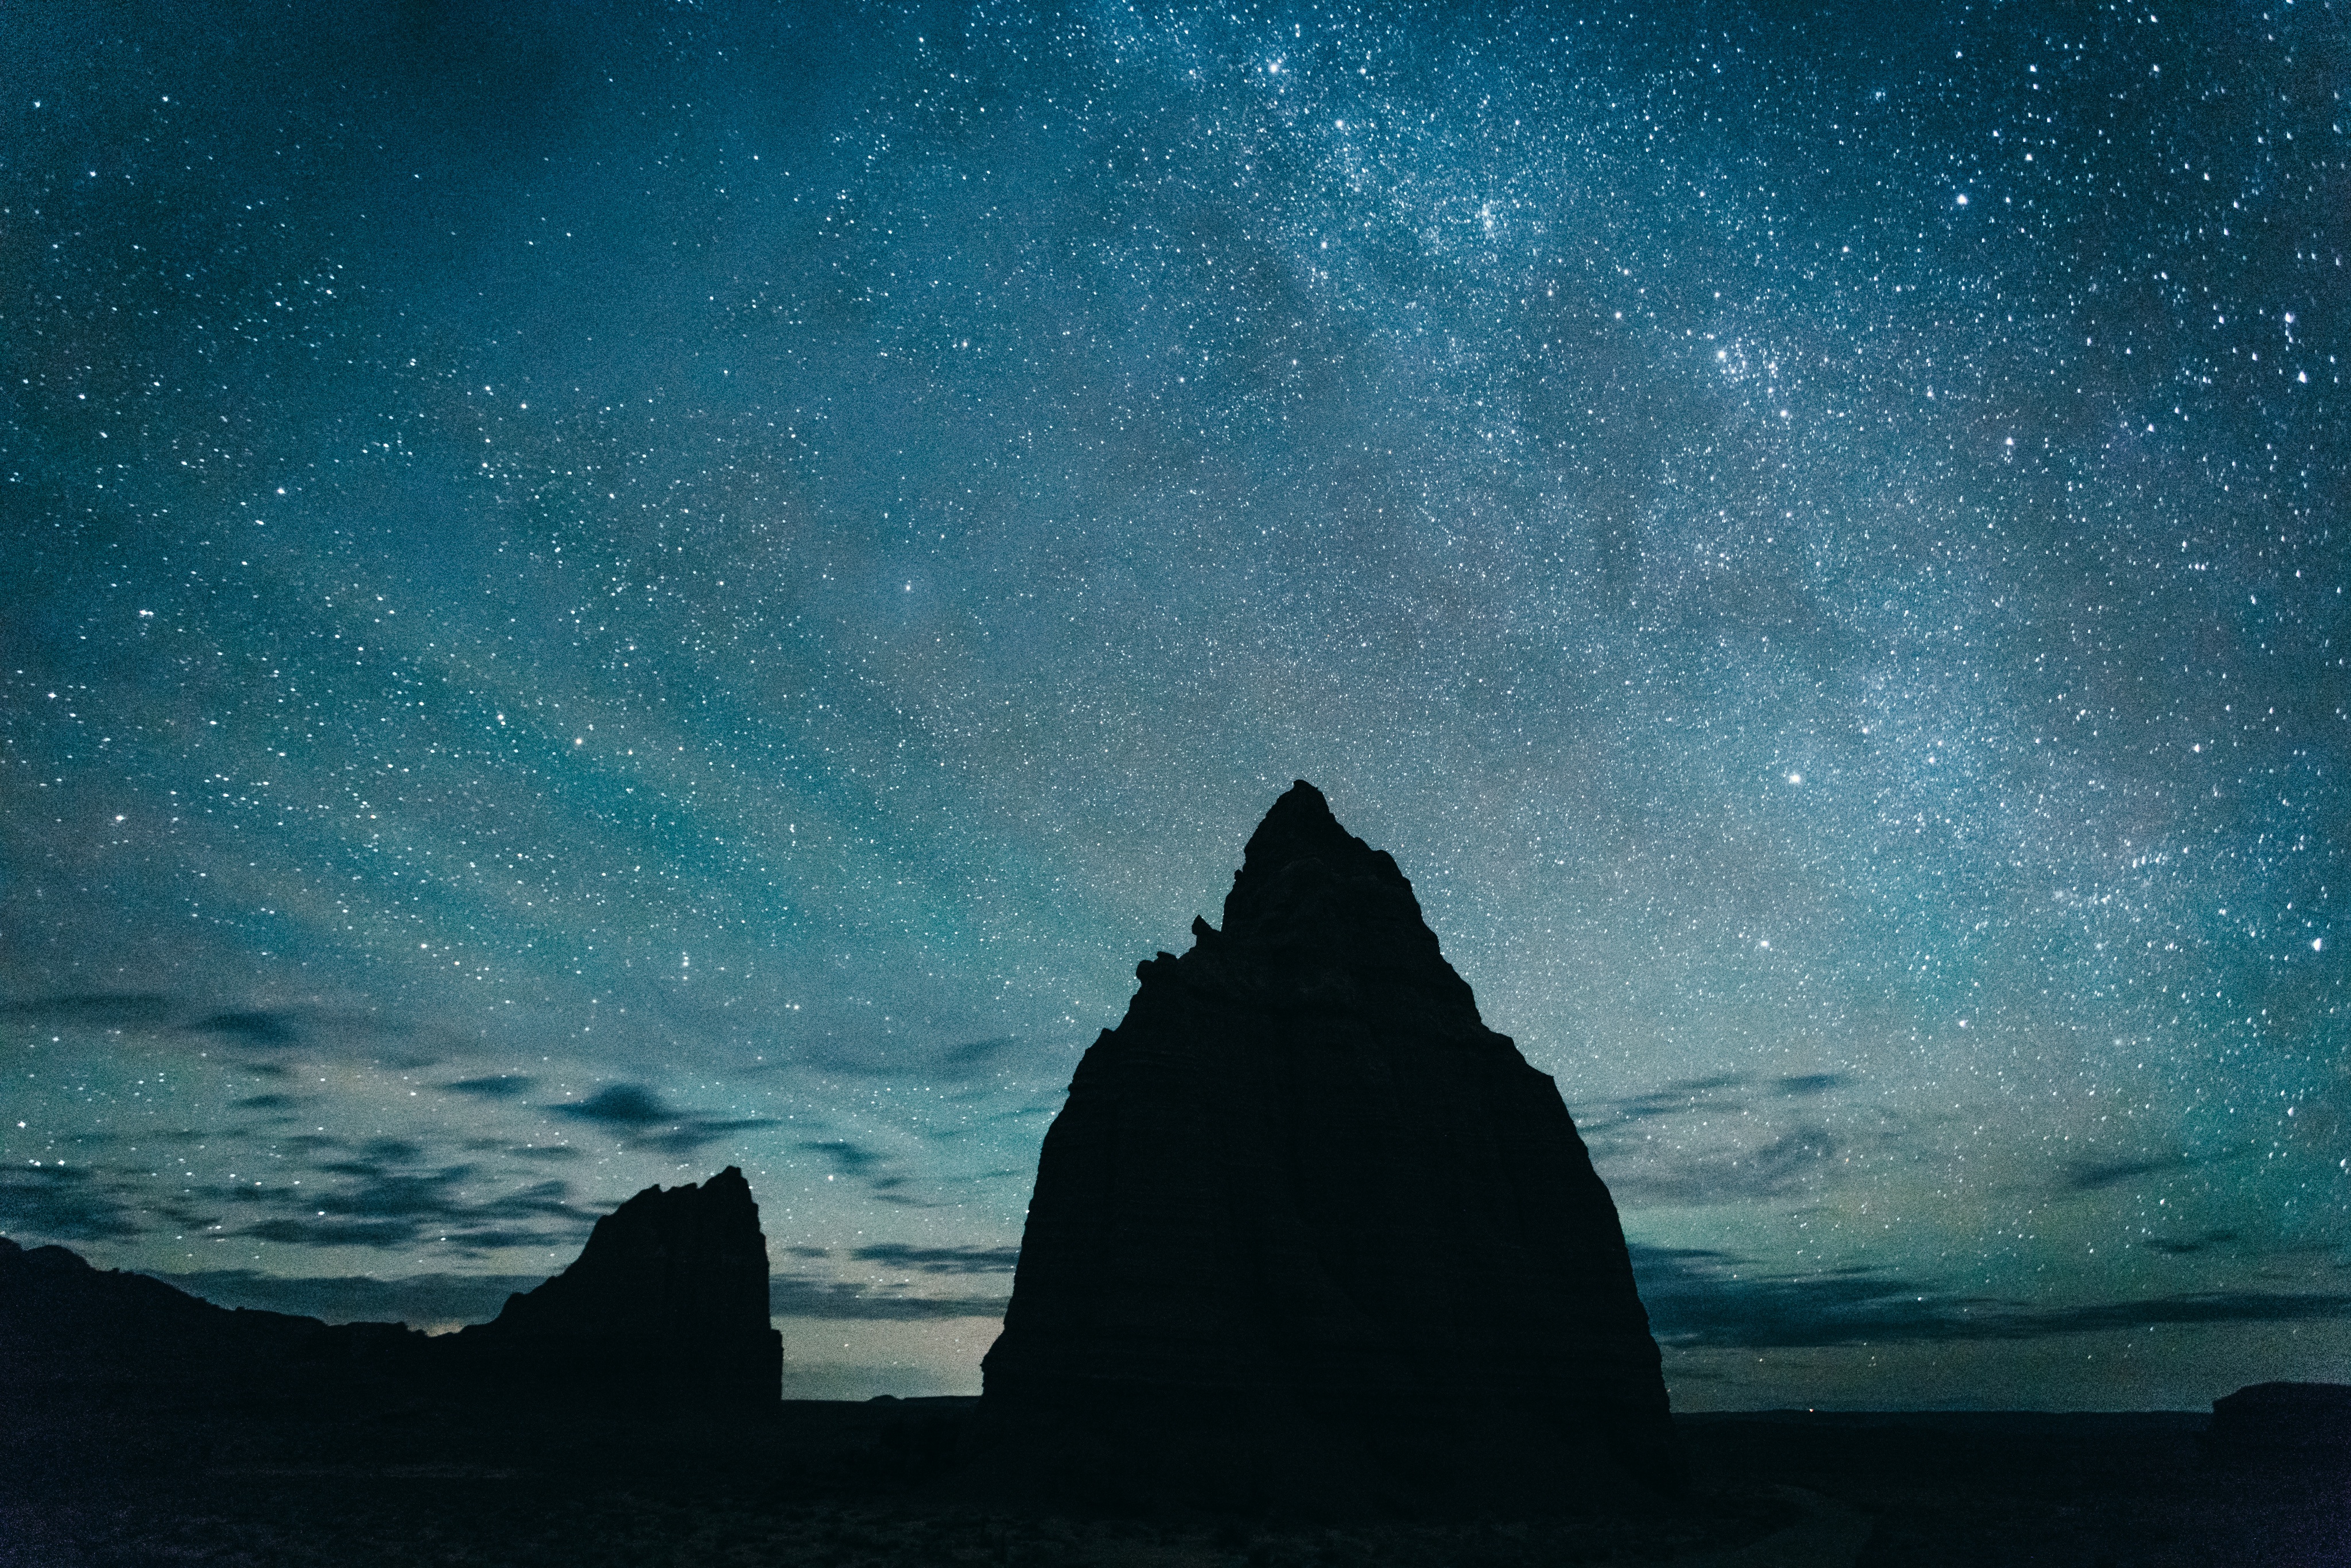
horizon, sky, night, star, milky way, atmosphere, darkness, galaxy, night sky, moonlight, astronomical object